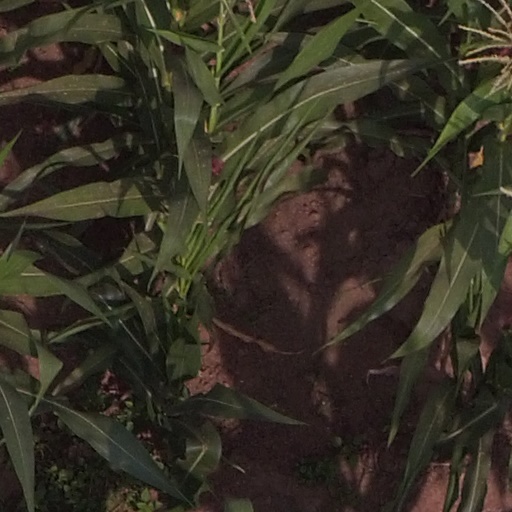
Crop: maize; corn